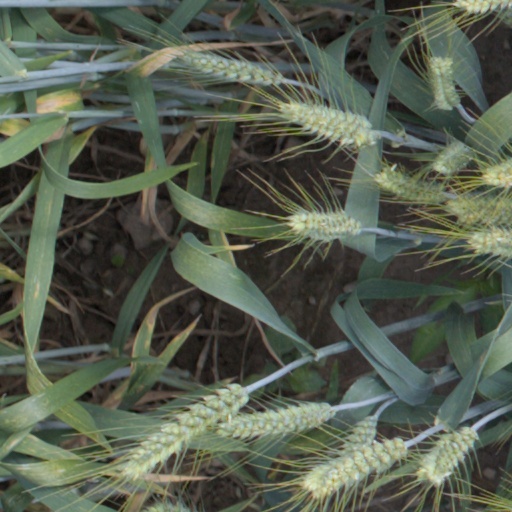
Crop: wheat